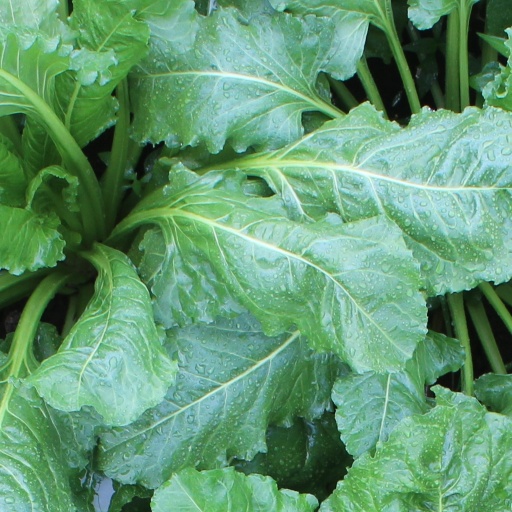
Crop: sugar beet